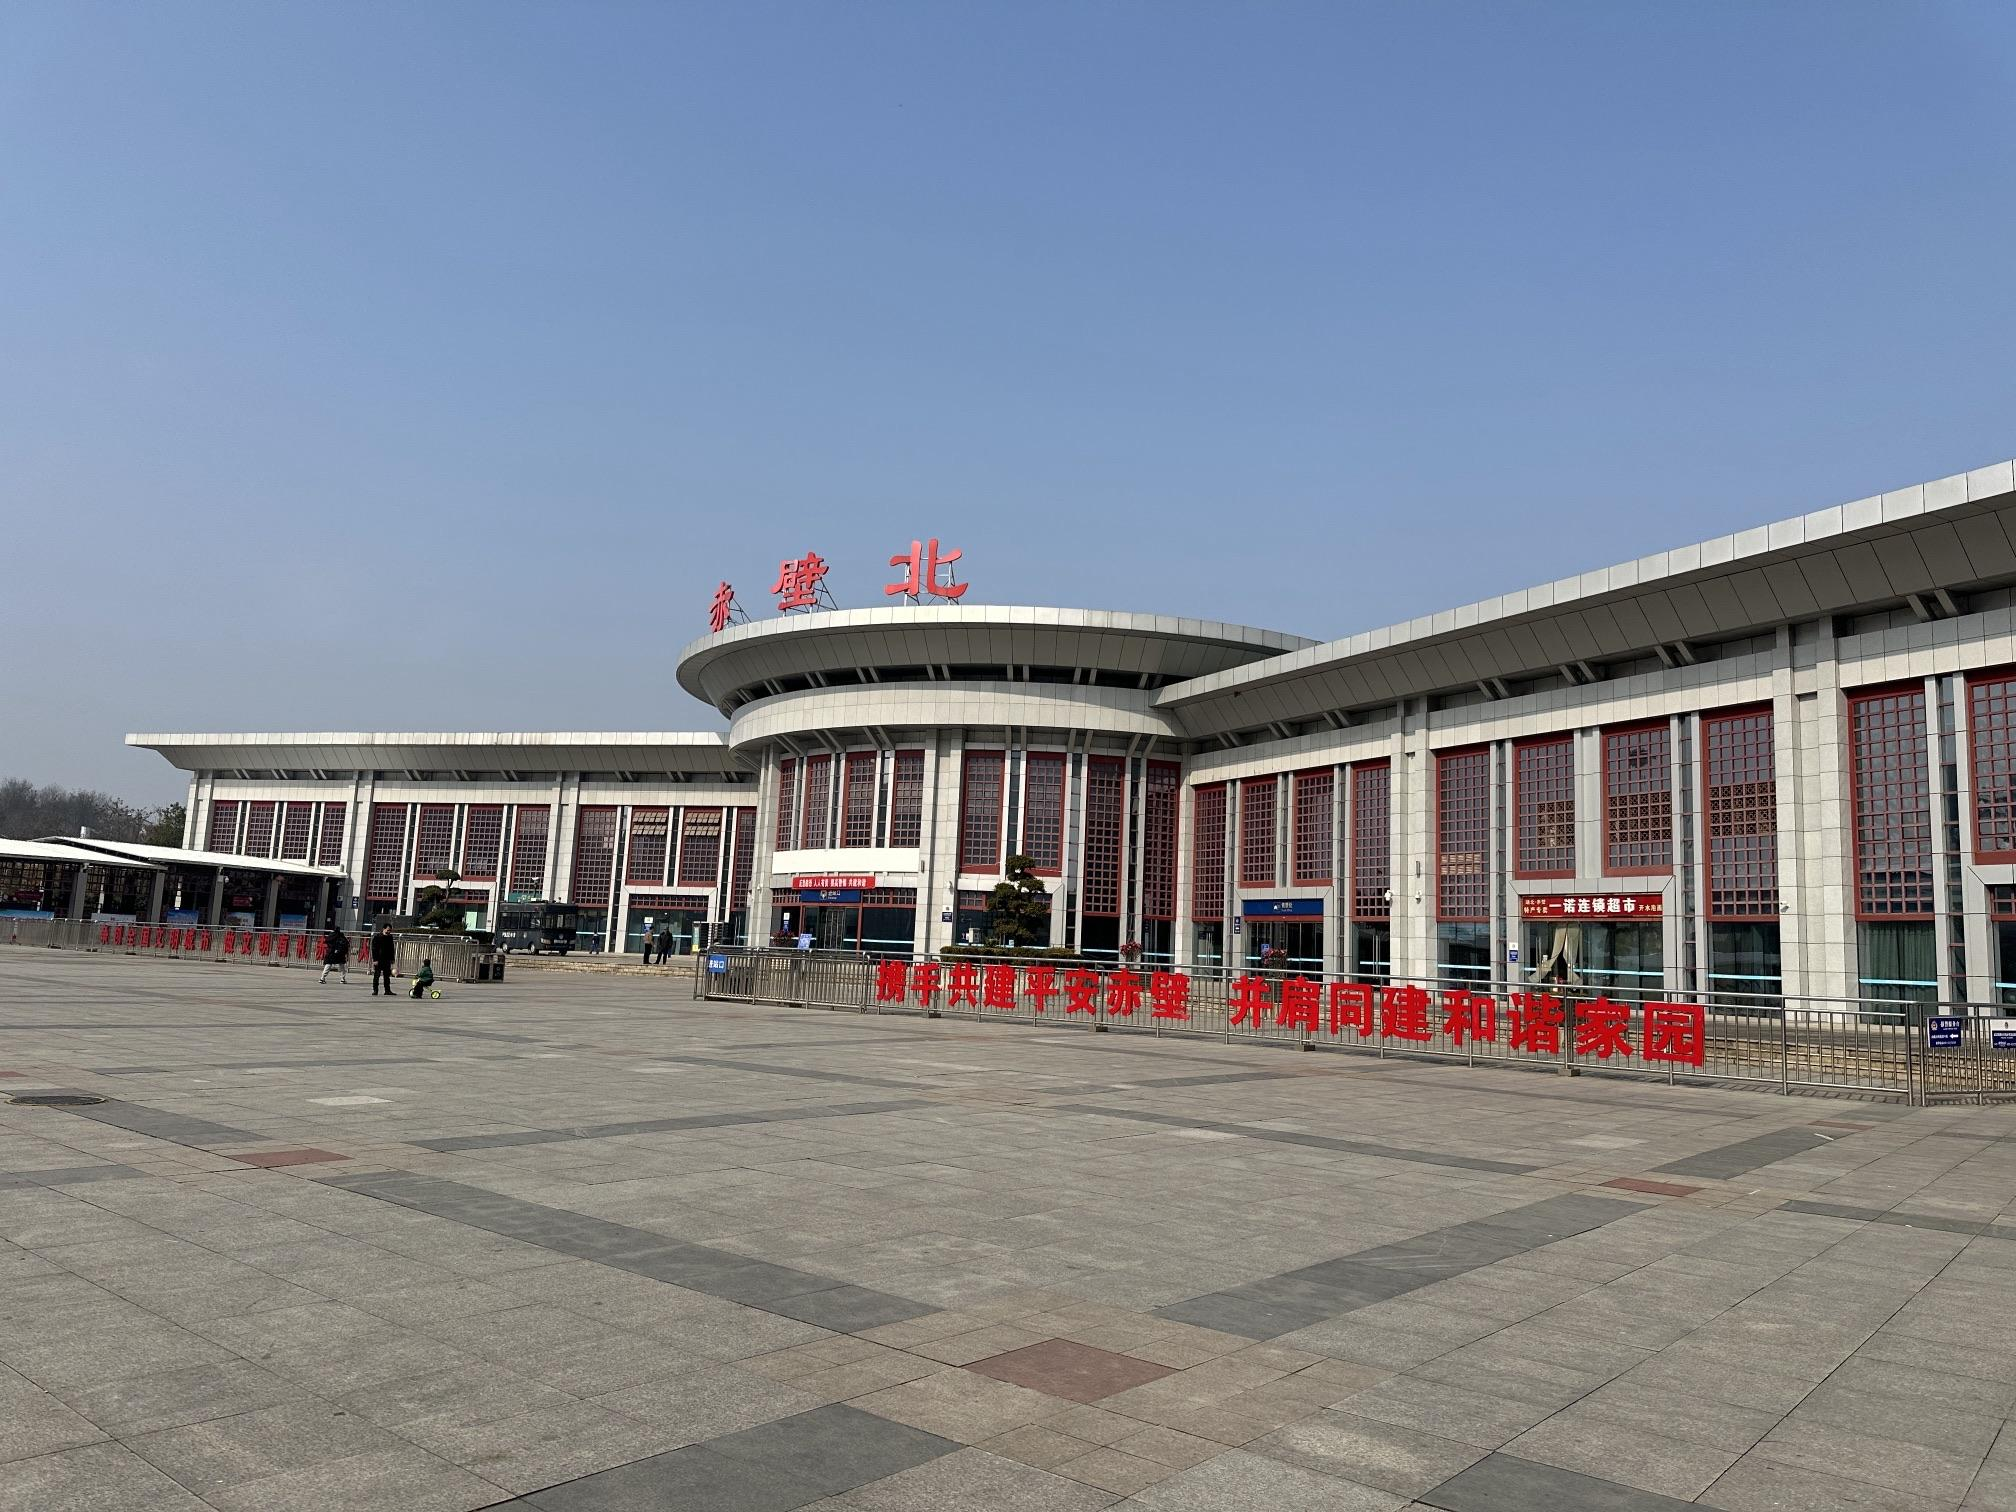
地标名称：赤壁北站
所在城市：咸宁市·赤壁市